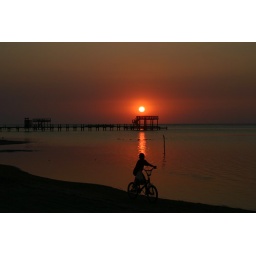
i am glad that boy drove by on his bike when he did. i think it makes this photo.